Más Notícias

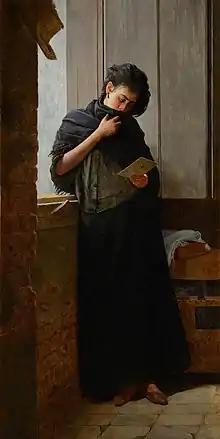
A woman stands alone by a window or doorway, gazing downward with a somber expression. She clutches a letter or small object to her chest. Dressed in dark, modest clothing with a black shawl over her shoulders, she is softly lit by natural light from the left.

While associated with a common representational style at the turn of the 19th to the 20th century, "Más Notícias" stands out for its exploration of femininity. The woman portrayed by Amoedo is both introspective and defiant, and her central placement on the canvas has been interpreted as expressing the growing social visibility of women at the time.